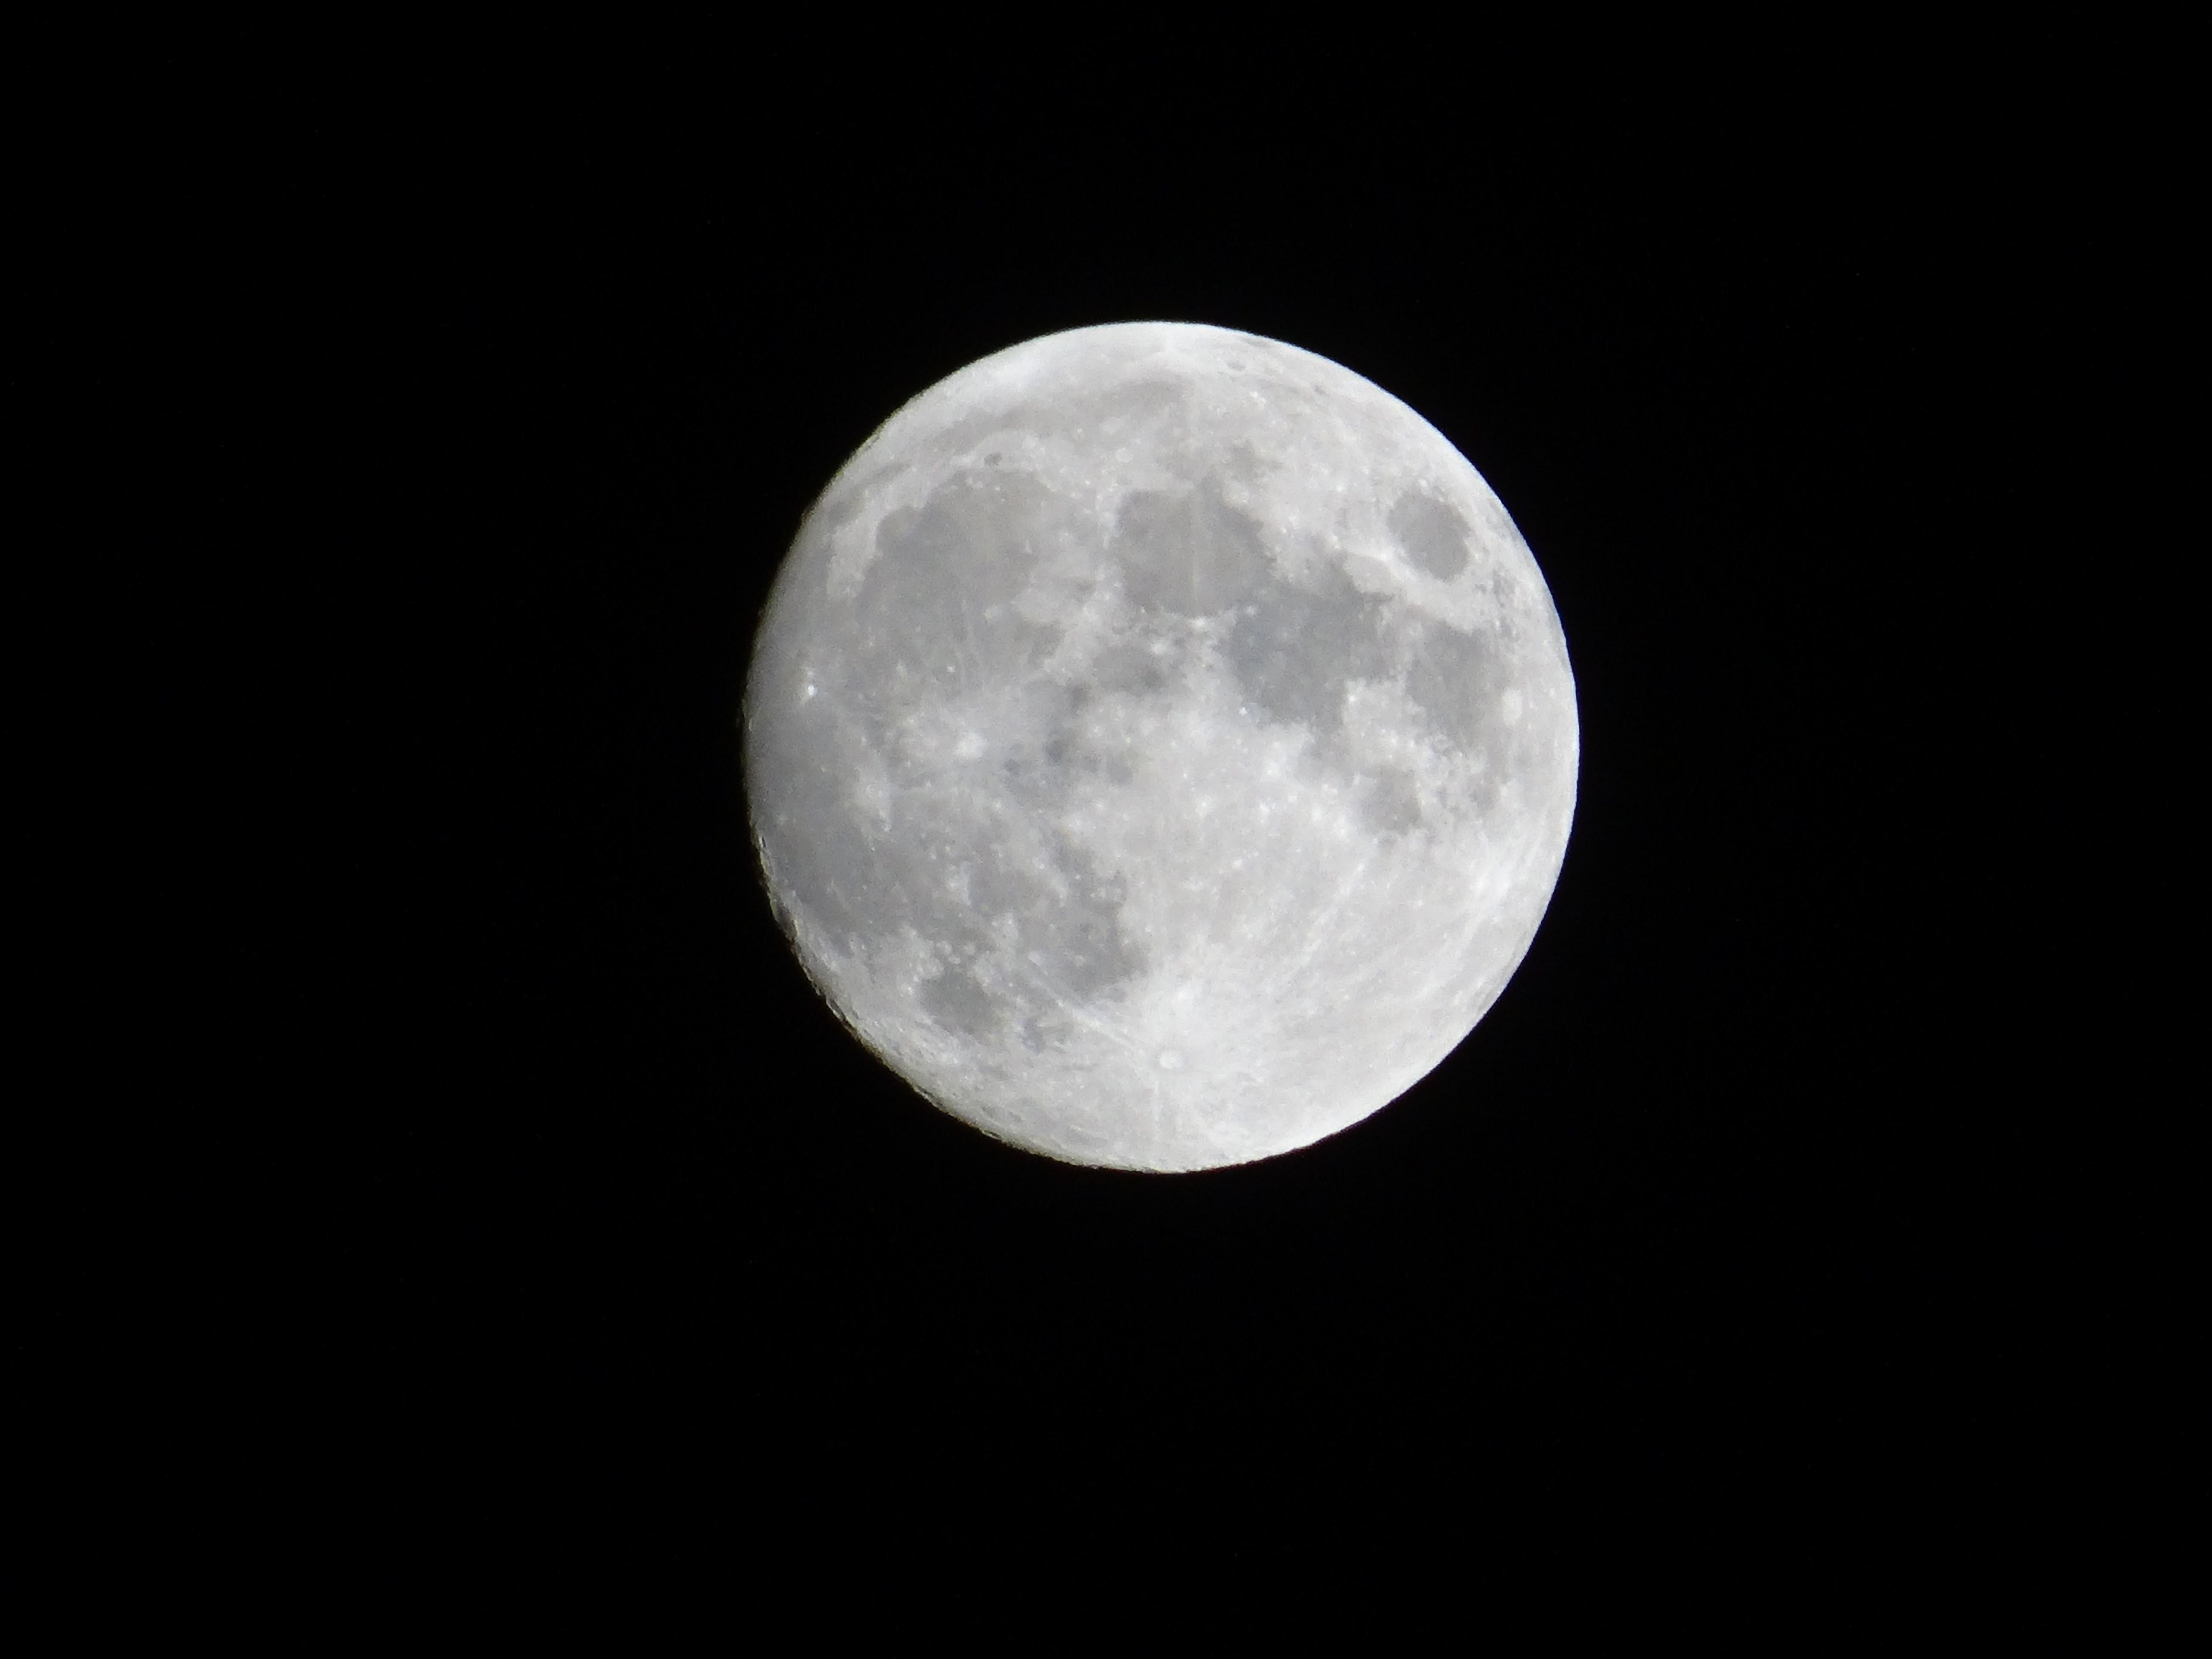
black and white, sky, night, atmosphere, moon, full moon, moonlight, circle, astronomy, lunar, astronomical object, celestial event